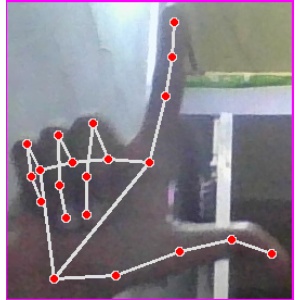
अक्षर: ल